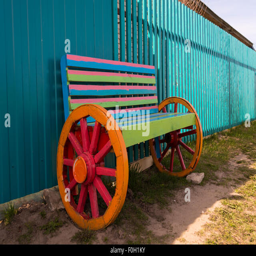
unusual multicolored bench of the wheels in village